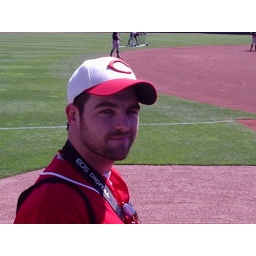
Ben got one autograph and almost beaned by a flying ball in the process.